John Bailey (cutler)

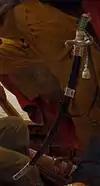
Detail of Leutze's "Washington Crossing the Delaware", showing a representation of the Battle Sword

Bailey is best known as the creator of George Washington's Battle Sword, a lightweight sword around three feet in length, which he constructed in Fishkill. The sword showcases the jade-green stained hilt design for which Bailey was well known. On Washington's death it was bequeathed to his nephew Samuel T. Washington, whose son presented it to Congress in 1843.